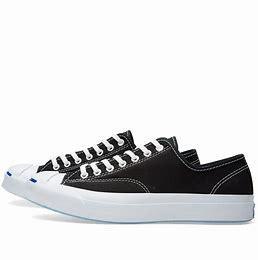
Brand: Converse
Model: Jack Purcell